Pennsylvania Route 332

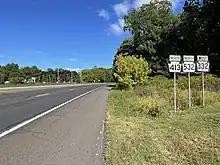
PA 332 westbound along with PA 413 northbound and PA 532 northbound on the Newtown Bypass

What would become PA 332 between Newtown and Yardley was designated as part of Legislative Route 252 in 1911, which continued southeast from Yardley to Morrisville. In 1928, PA 332 was designated to run from PA 263 in Hatboro east to Ivyland, with the portion of road between Newtown and Yardley designated as part of PA 532. Between Ivyland and Newtown, the road remained an unnumbered road that was paved with the exception of a portion west of Newtown. PA 332 was extended from Ivyland east to end at PA 113 (State Street) in Newtown in 1937, with the entire route paved by 1940. PA 332 entered Newtown from the west on Richboro Road. In 1943, PA 332 within Warminster Township was widened as part of a military access road to Naval Air Development Center, Johnsville, costing $93,789.